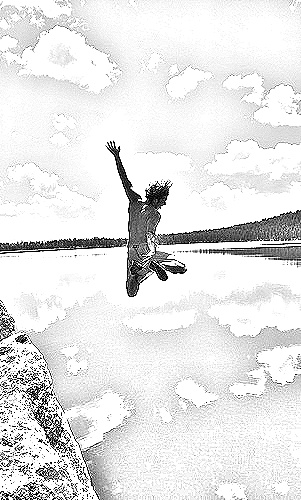
Portrait style: Sketch Portrait